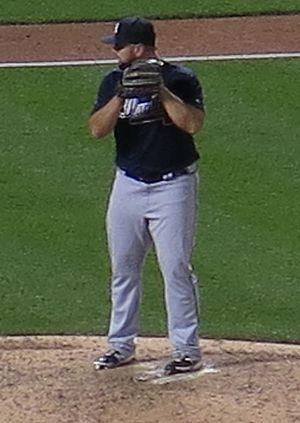
Colby Hunter Cervenka est un lanceur de relève gaucher des Marlins de Miami de la Ligue majeure de baseball.